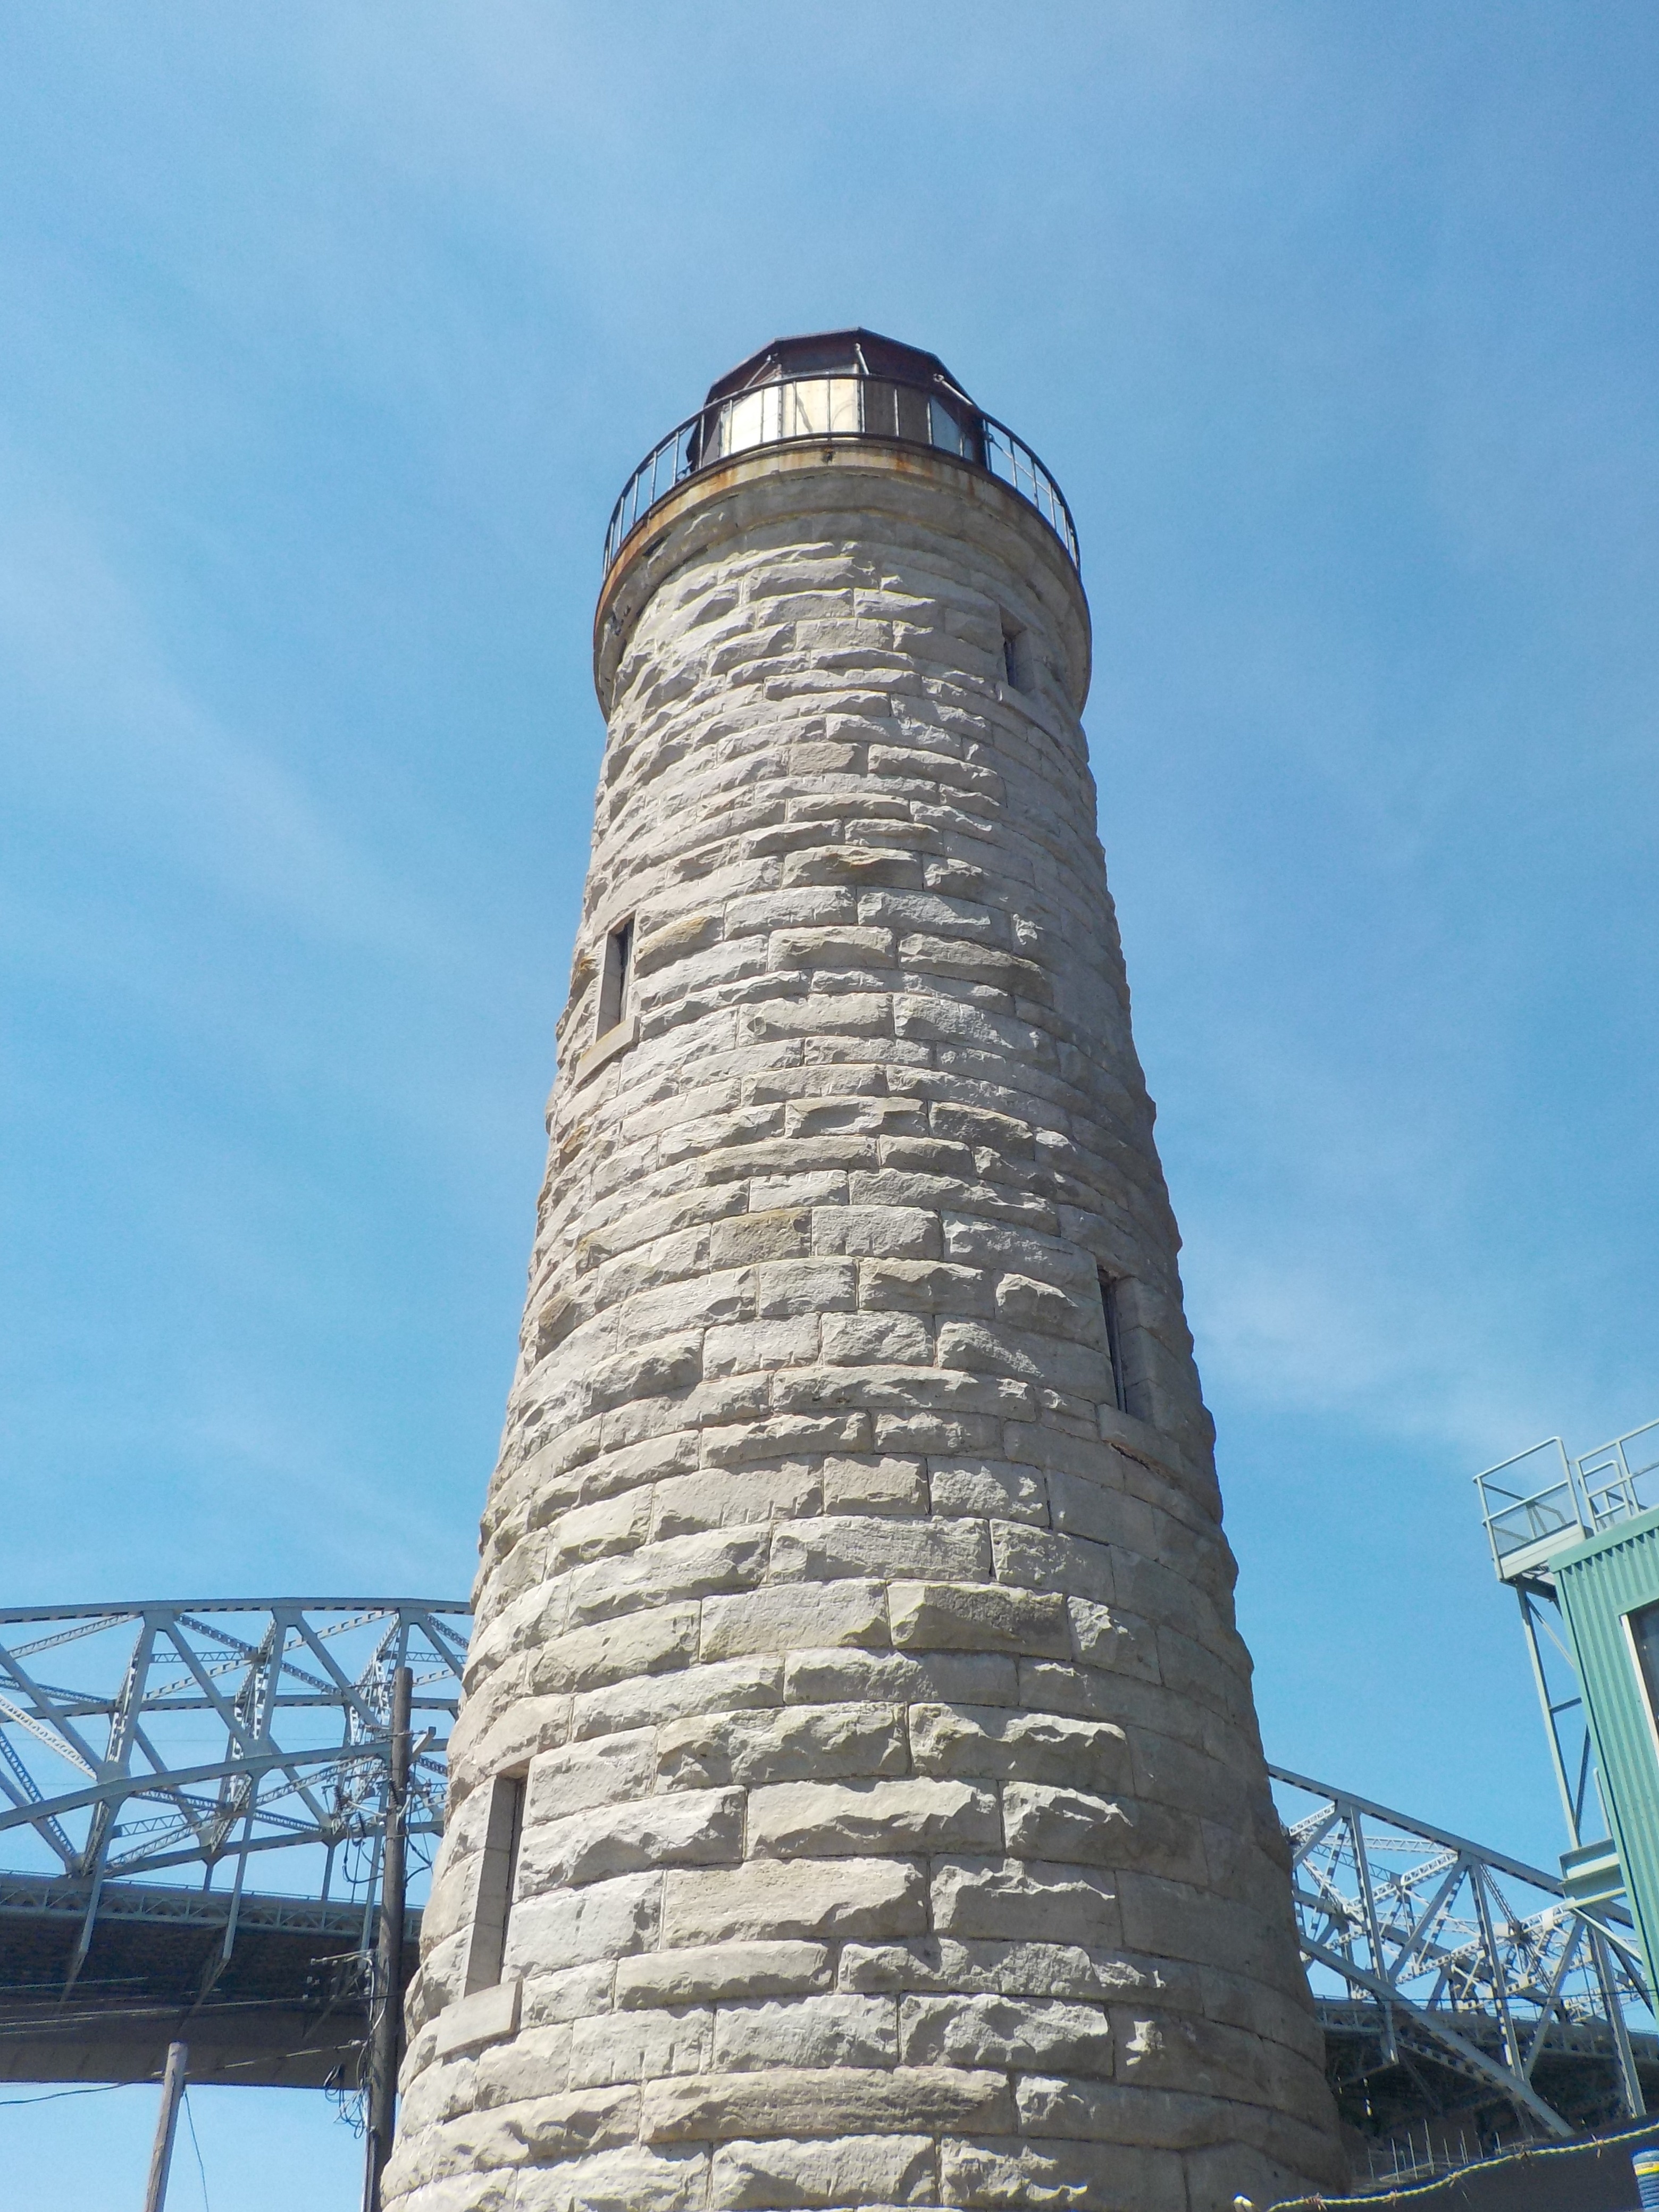
lighthouse, structure, sky, perspective, stone, tower, landmark, ontario, burlington